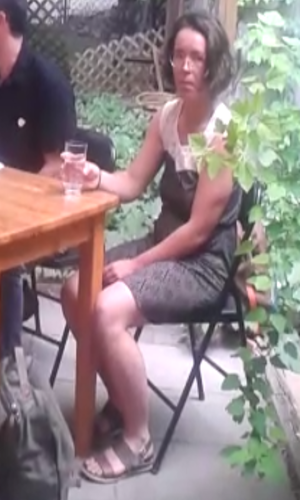
Ma photo de Marie-Andrée Gill à Montréal, fr:Québec, Canada.
Marie-Andrée Gill est une poète innue et québécoise née en 1986 dans la communauté de Mashteuiatsh, dans la région du Saguenay, au Québec.